Michael Dubno

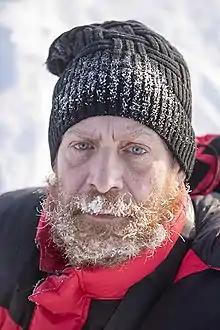

Michael Dubno (born August 23, 1962) is an American inventor, computer scientist, explorer, and video game developer.